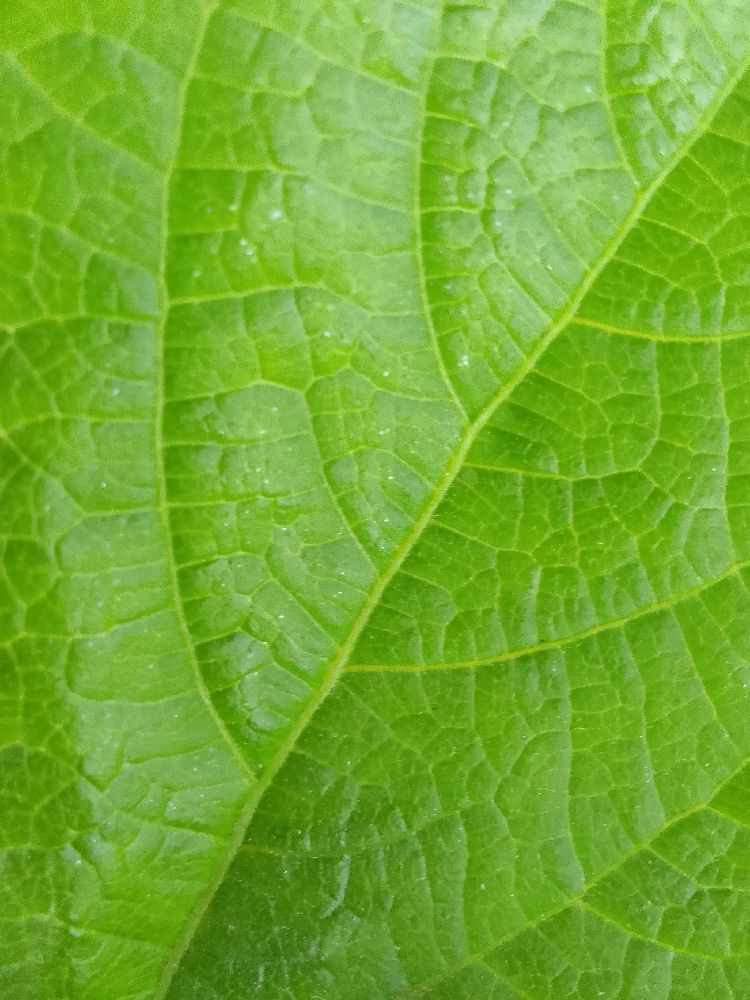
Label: healthy